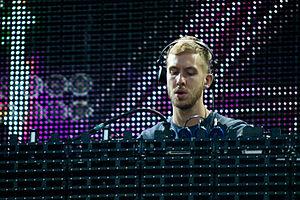
Calvin Harris au Rock in Rio de Madrid en 2012.